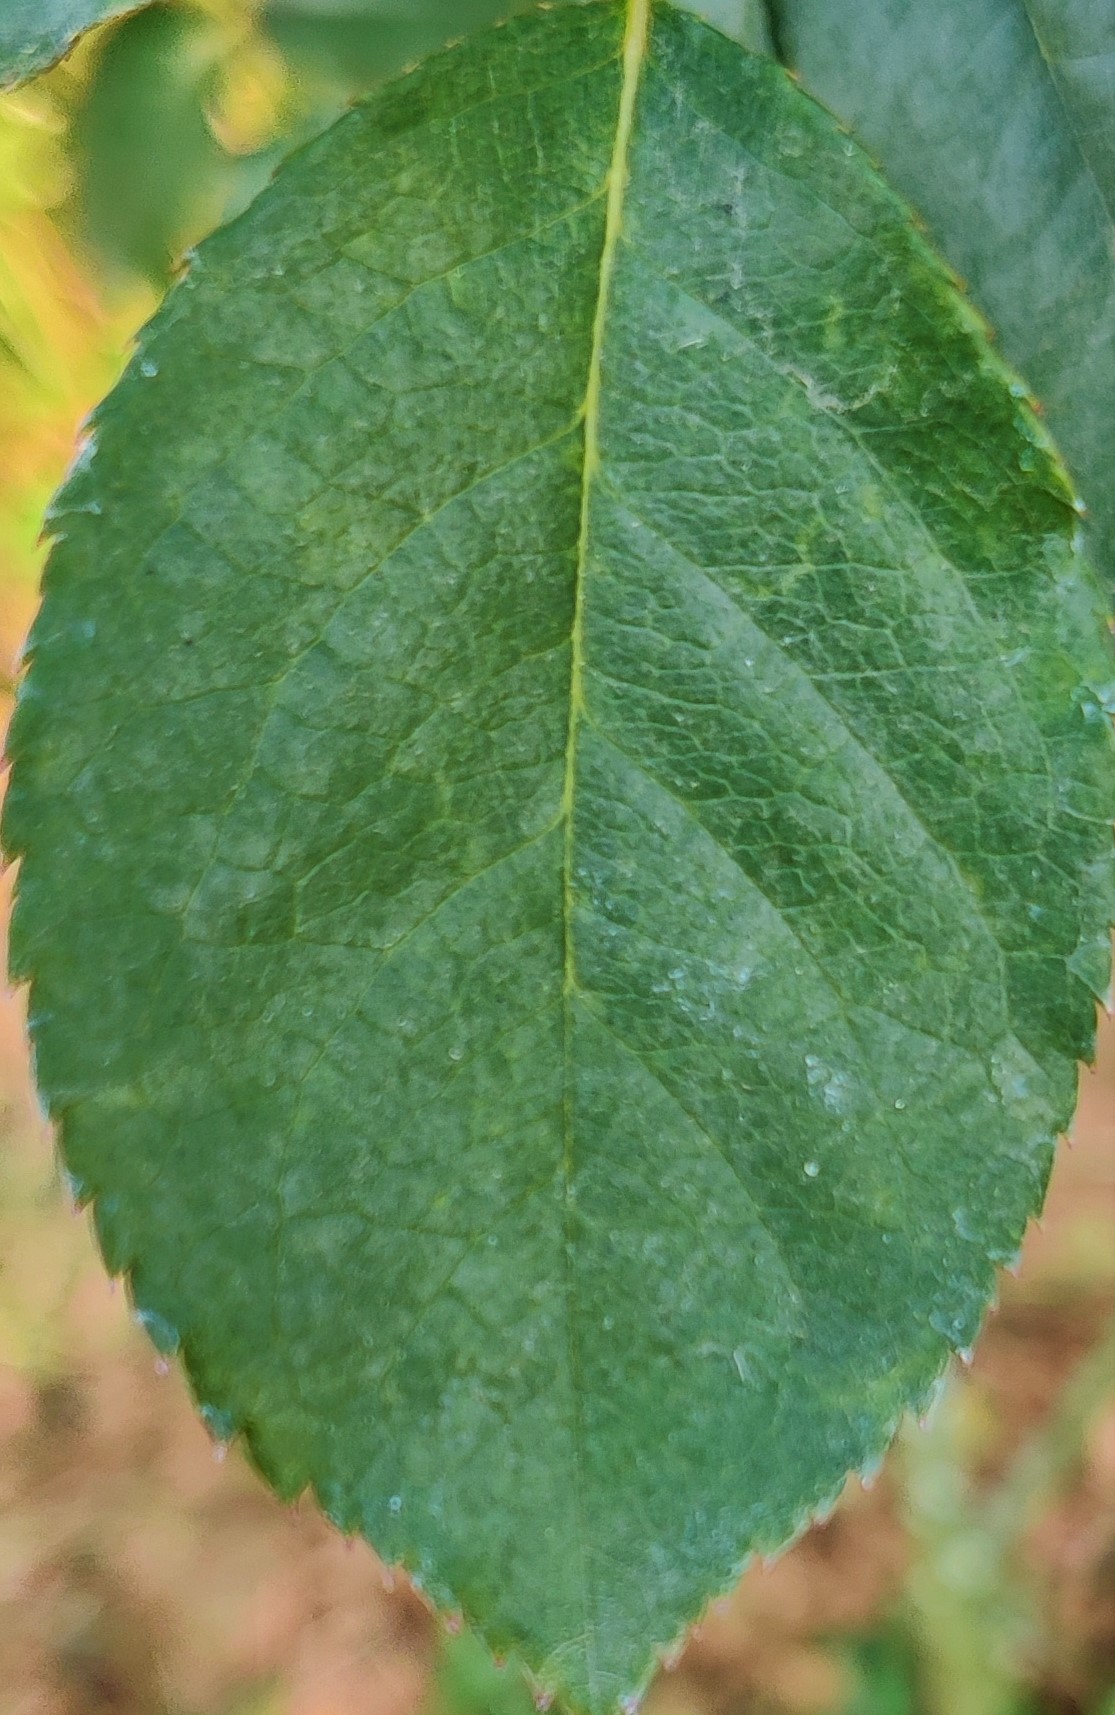
Label: Fresh Leaf